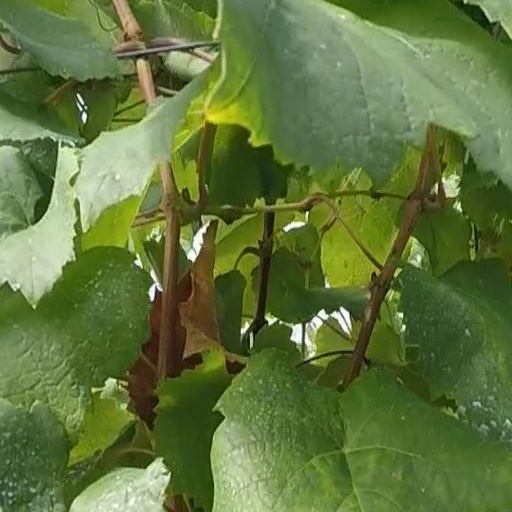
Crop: grape